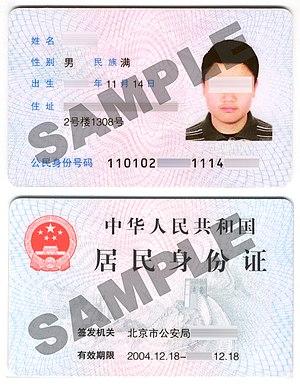
Carte d'identité de la République populaire de Chine Русский: Удостоверение личности Народная Республика Китай
La carte d'identité chinoise est un document officiel d’identification des Chinois.